Axat

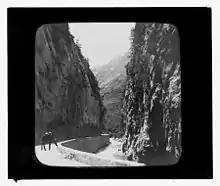
The Gorge of Saint Georges at the end of the 19th century

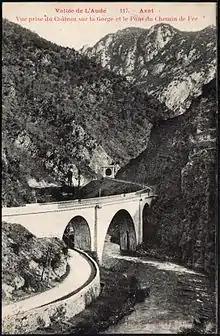
The railway viaduct in 1910

The Church of the Assumption of Notre-Dame, built in 1630, contains a Statue: the Immaculate Conception (17th century) which is registered as an historical object